Tommy Curtis

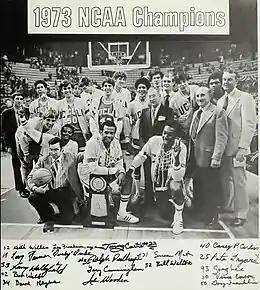
UCLA team after their seventh consecutive championship in 1973

Curtis continued a Wooden tradition of quick, strong-shooting, black point guards at UCLA, established earlier by Walt Hazzard, Lucius Allen, Mike Warren, and Henry Bibby. Wooden said he was best in a fast-paced running game and commended his defensive skills.